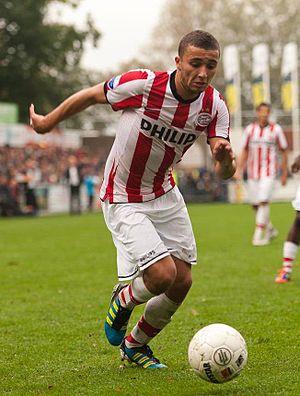
Zakaria Labyad, né le 9 mars 1993 à Utrecht, est un footballeur international marocain, qui évolue au poste de milieu de terrain à l'Ajax Amsterdam en Eredivisie. Il possède également la nationalité néerlandaise.